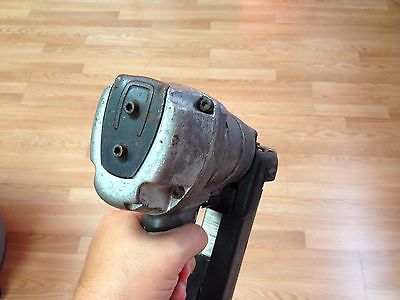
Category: stapler